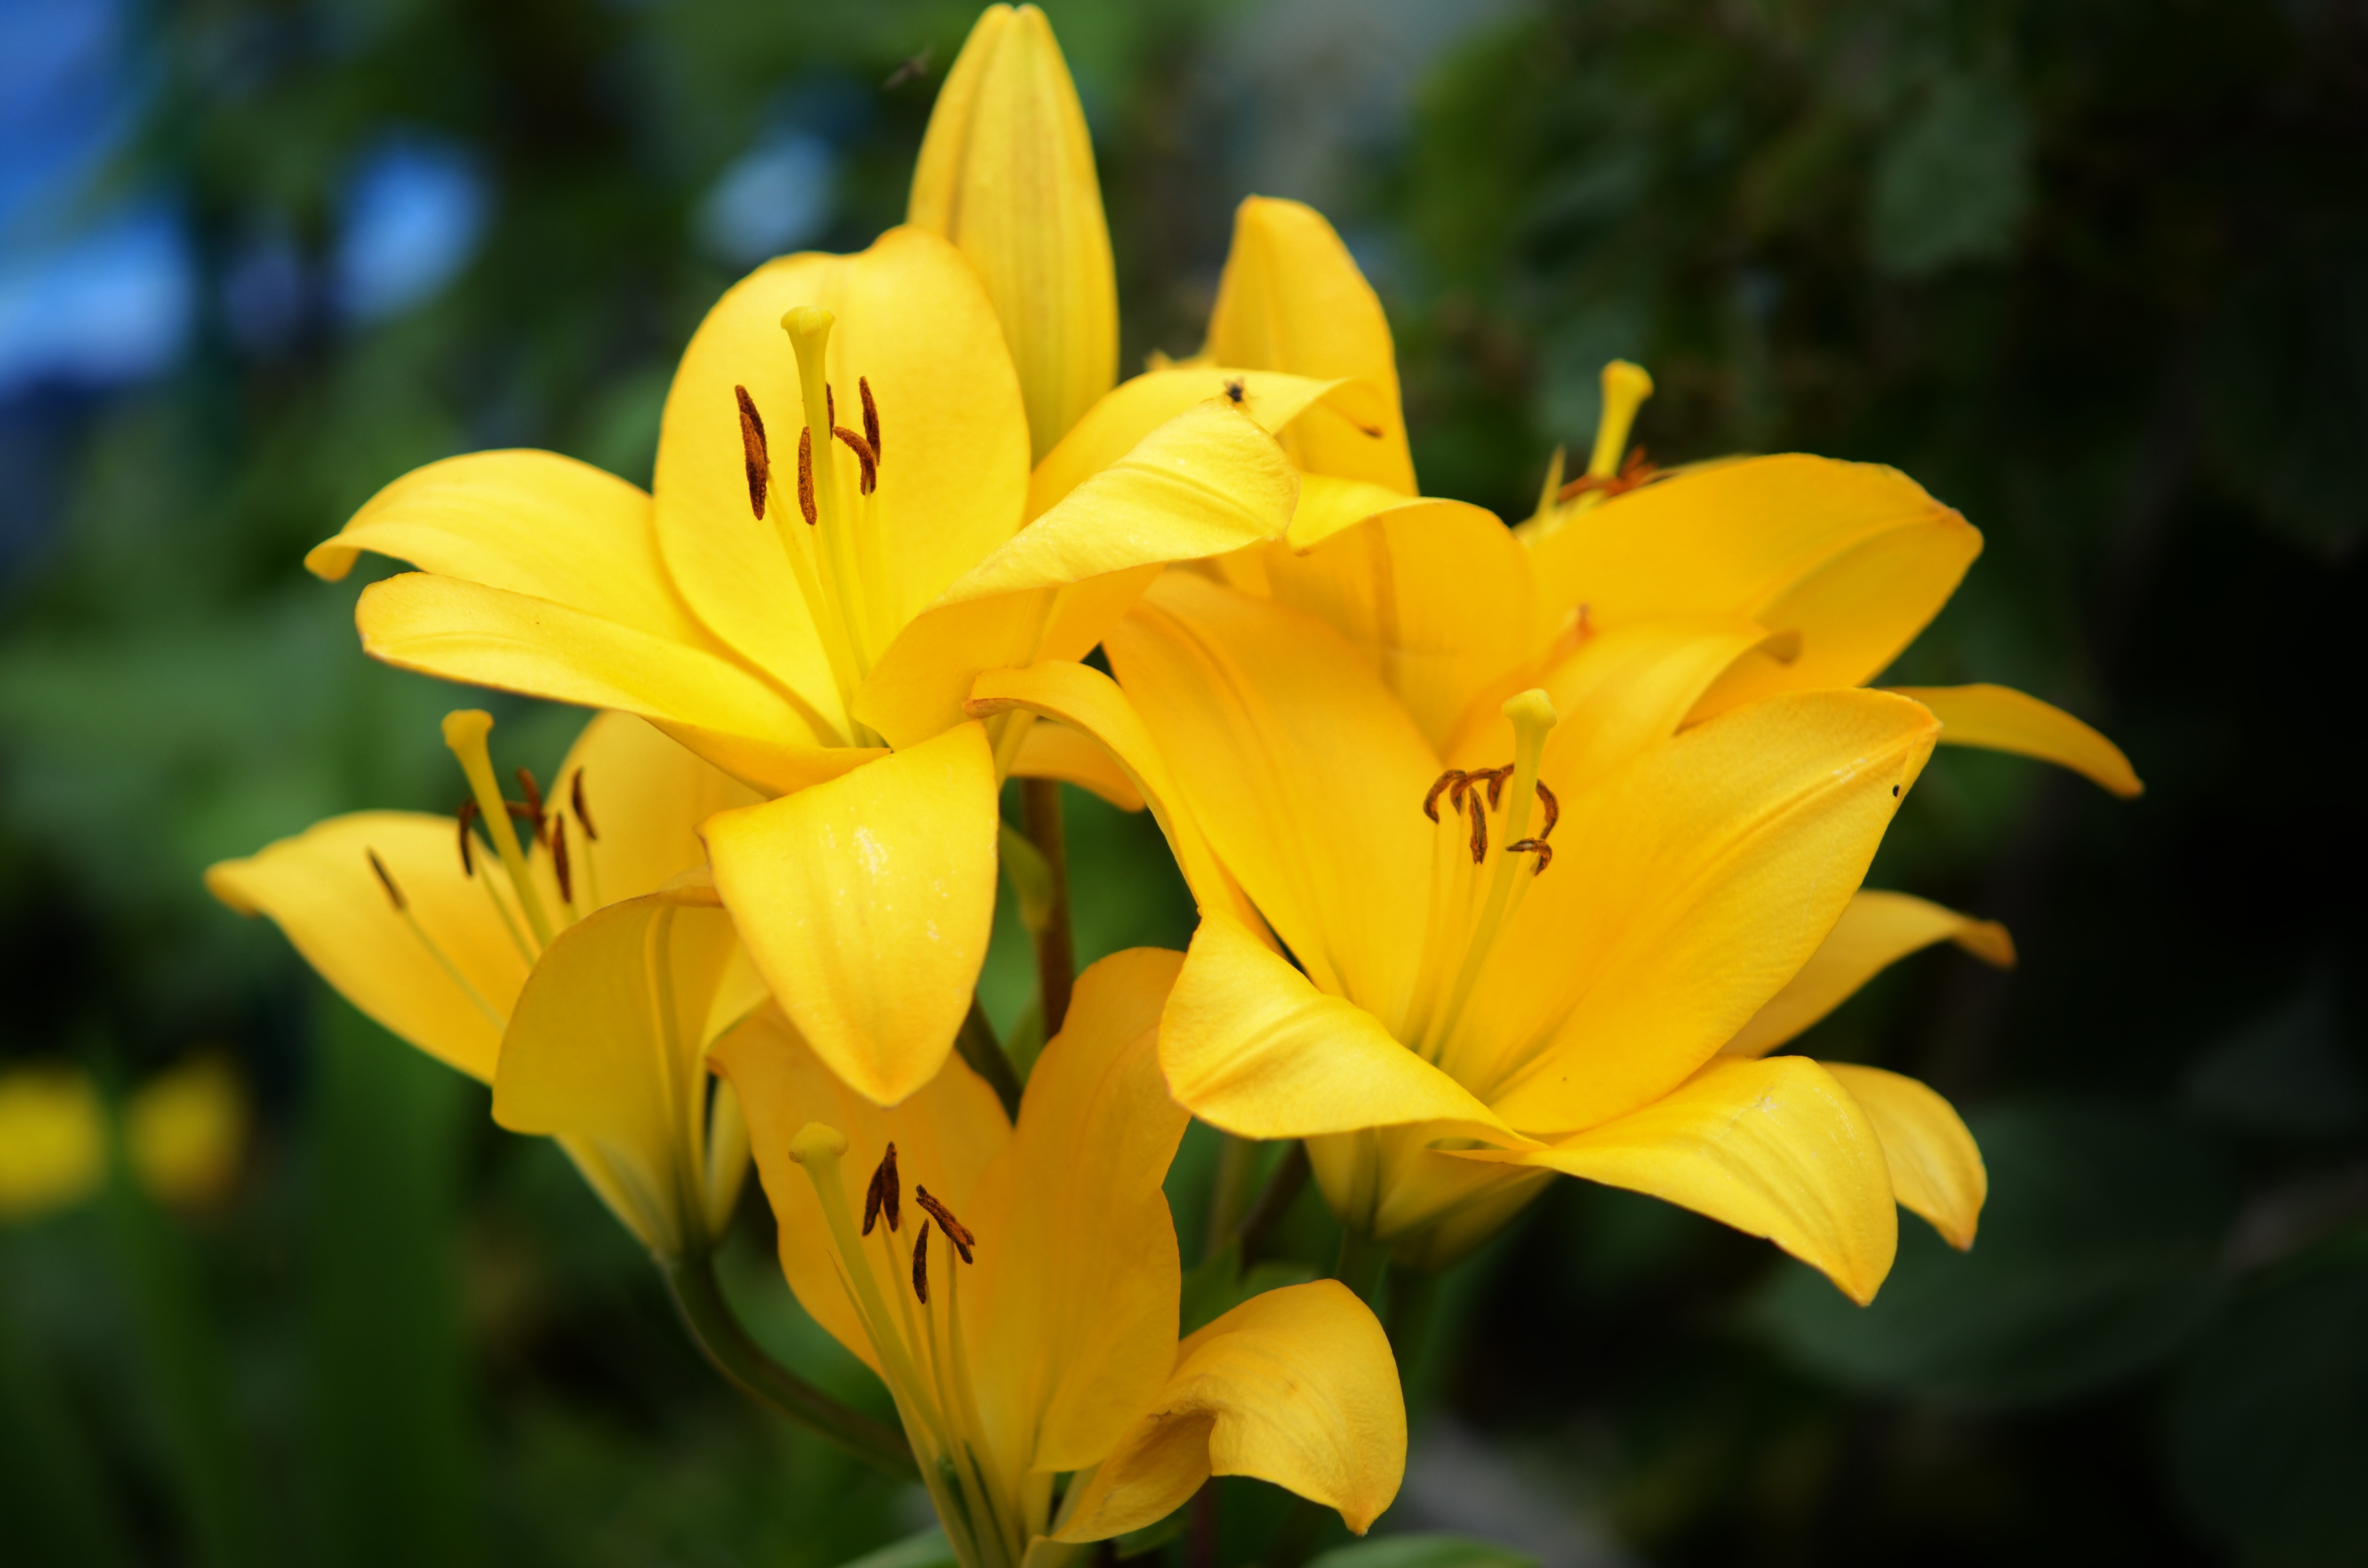
nature, blossom, plant, leaf, flower, petal, bloom, summer, floral, spring, green, macro, natural, botany, yellow, garden, flora, wildflower, lily, daylily, macro photography, flowering plant, orange lily, land plant